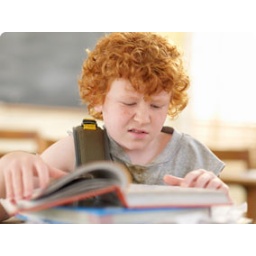
Displeased boy (9-11) reading book in classroom